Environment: real
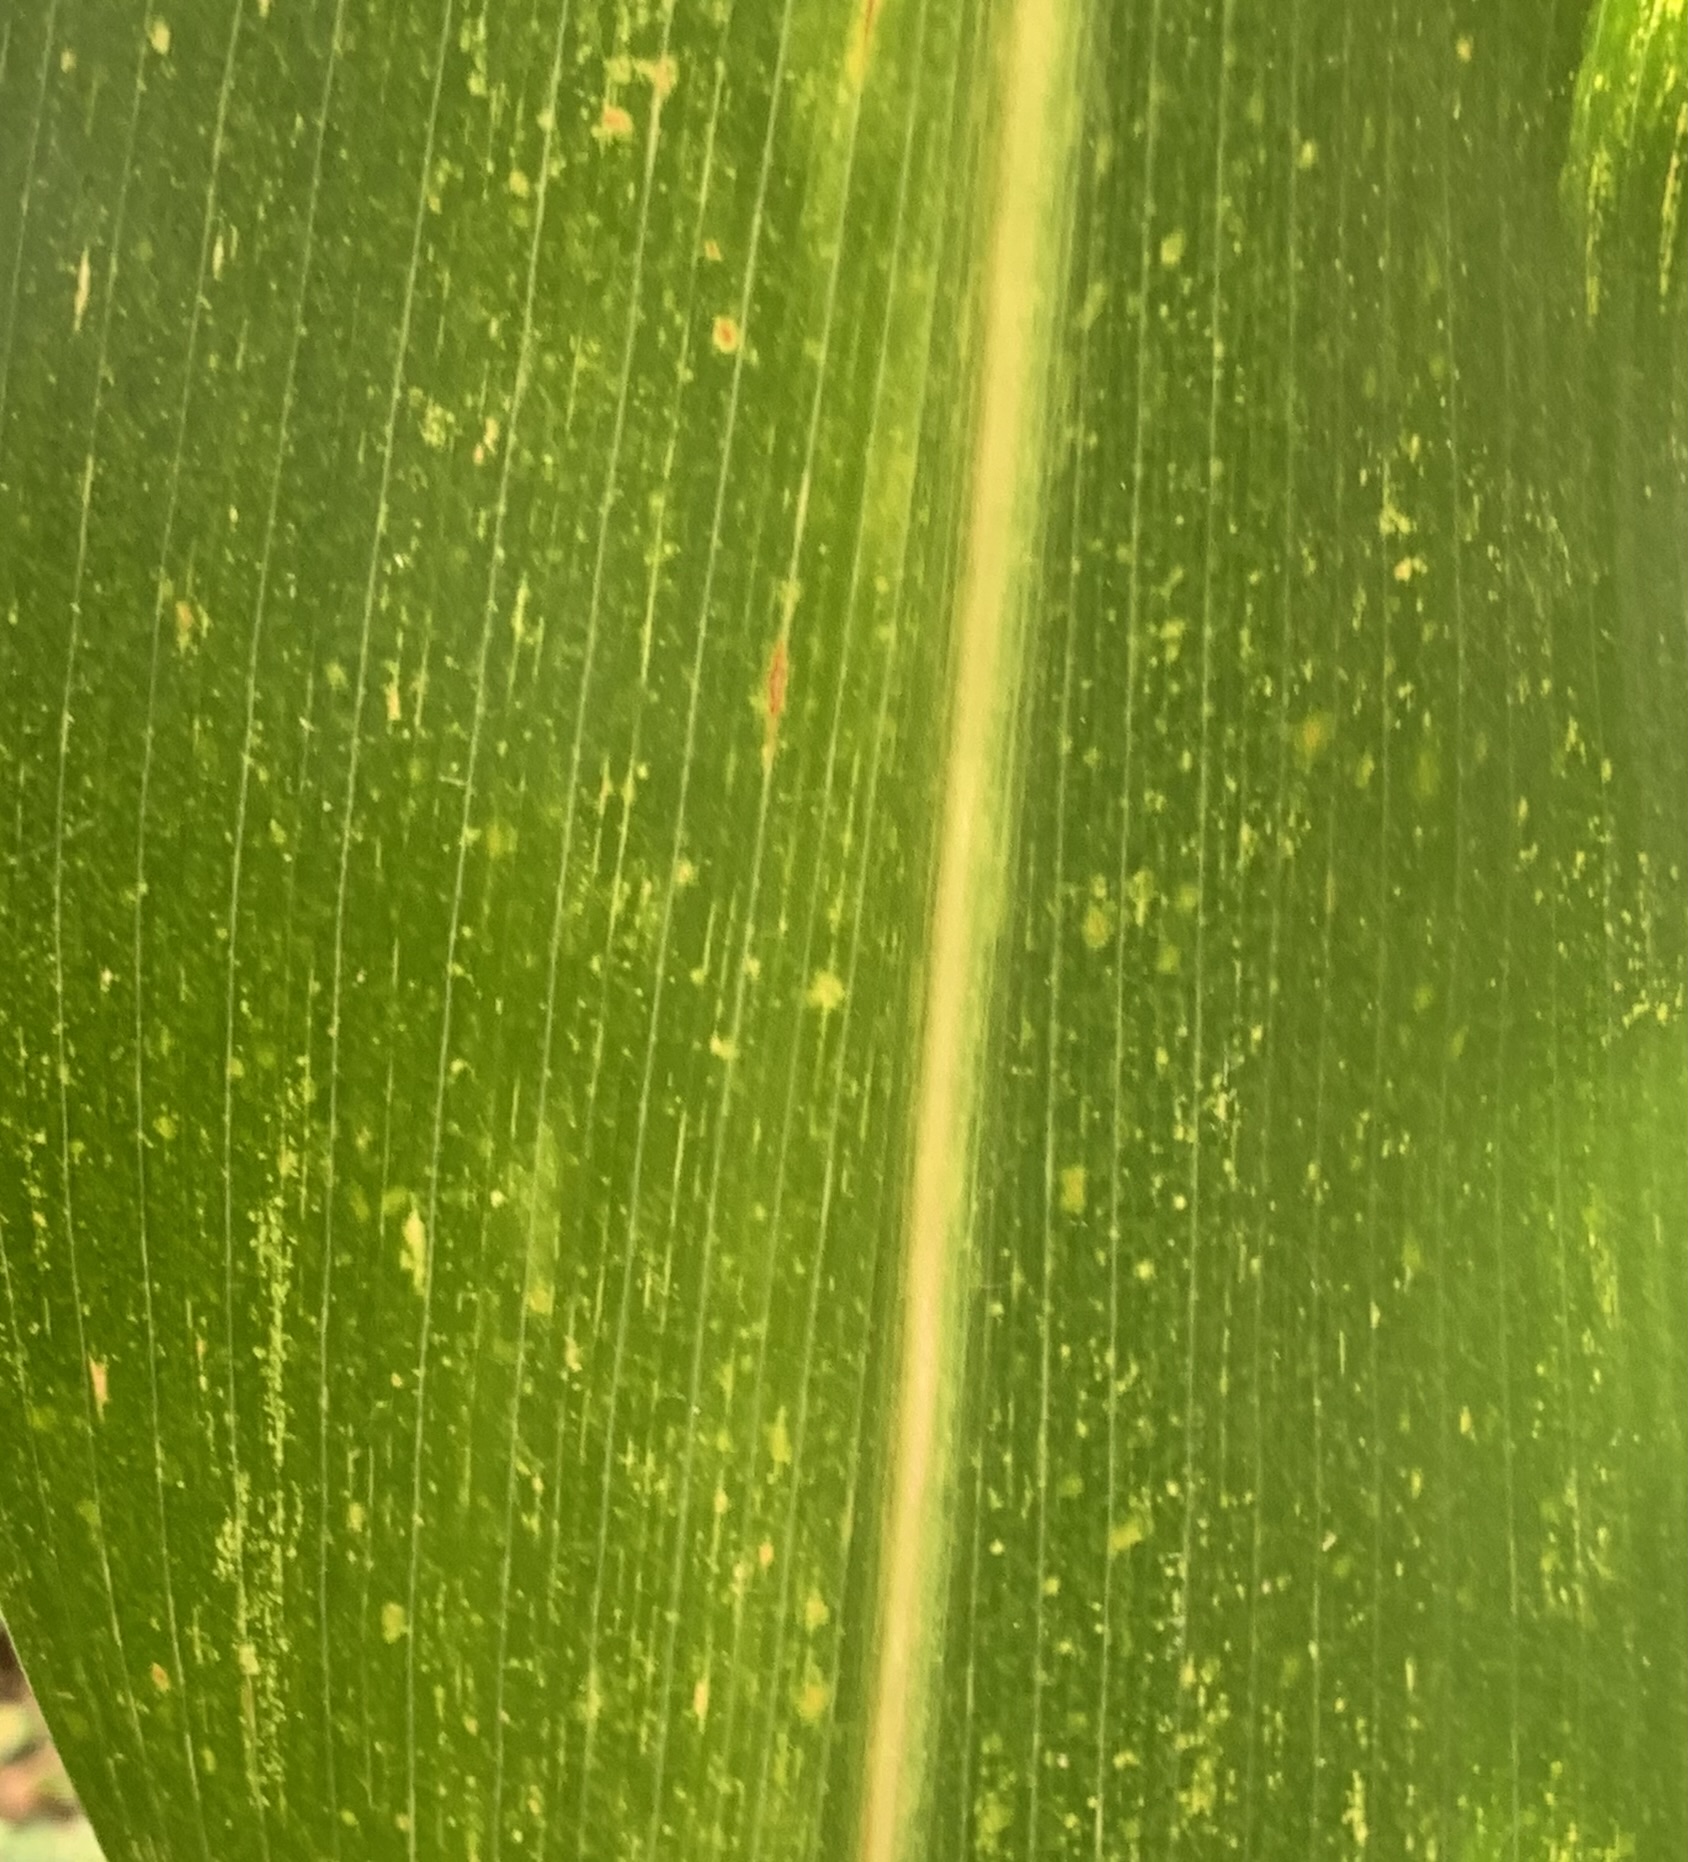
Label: lethal_necrosis